69th Anti-Aircraft Artillery Division (Soviet Union)

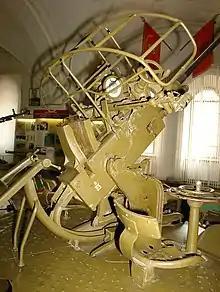
A 37 mm AA gun of the type used by the division during World War II

The division began forming around 14 October 1943, when Lieutenant Colonel (promoted to Colonel 17 November) Ivan Palshin was appointed commander; he would command the division for the rest of the war. It was part of the Volga Military District, and included the 1996th, 2000th, 2004th, and 2008th Anti-Aircraft Artillery Regiments.